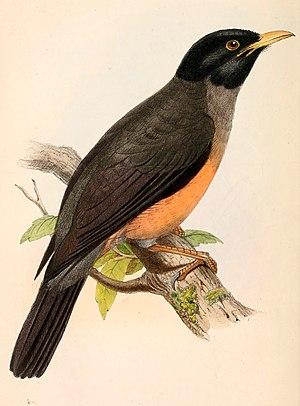
Le Merle à ventre fauve ou grive à ventre ocré, est une espèce de passereaux appartenant à la famille des Turdidae.